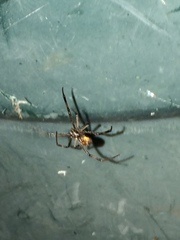
Species: Lactrodectus_hesperus